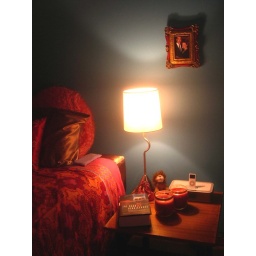
I found that lamp and table in the trash!